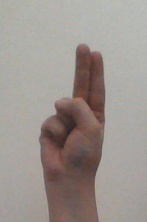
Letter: taa